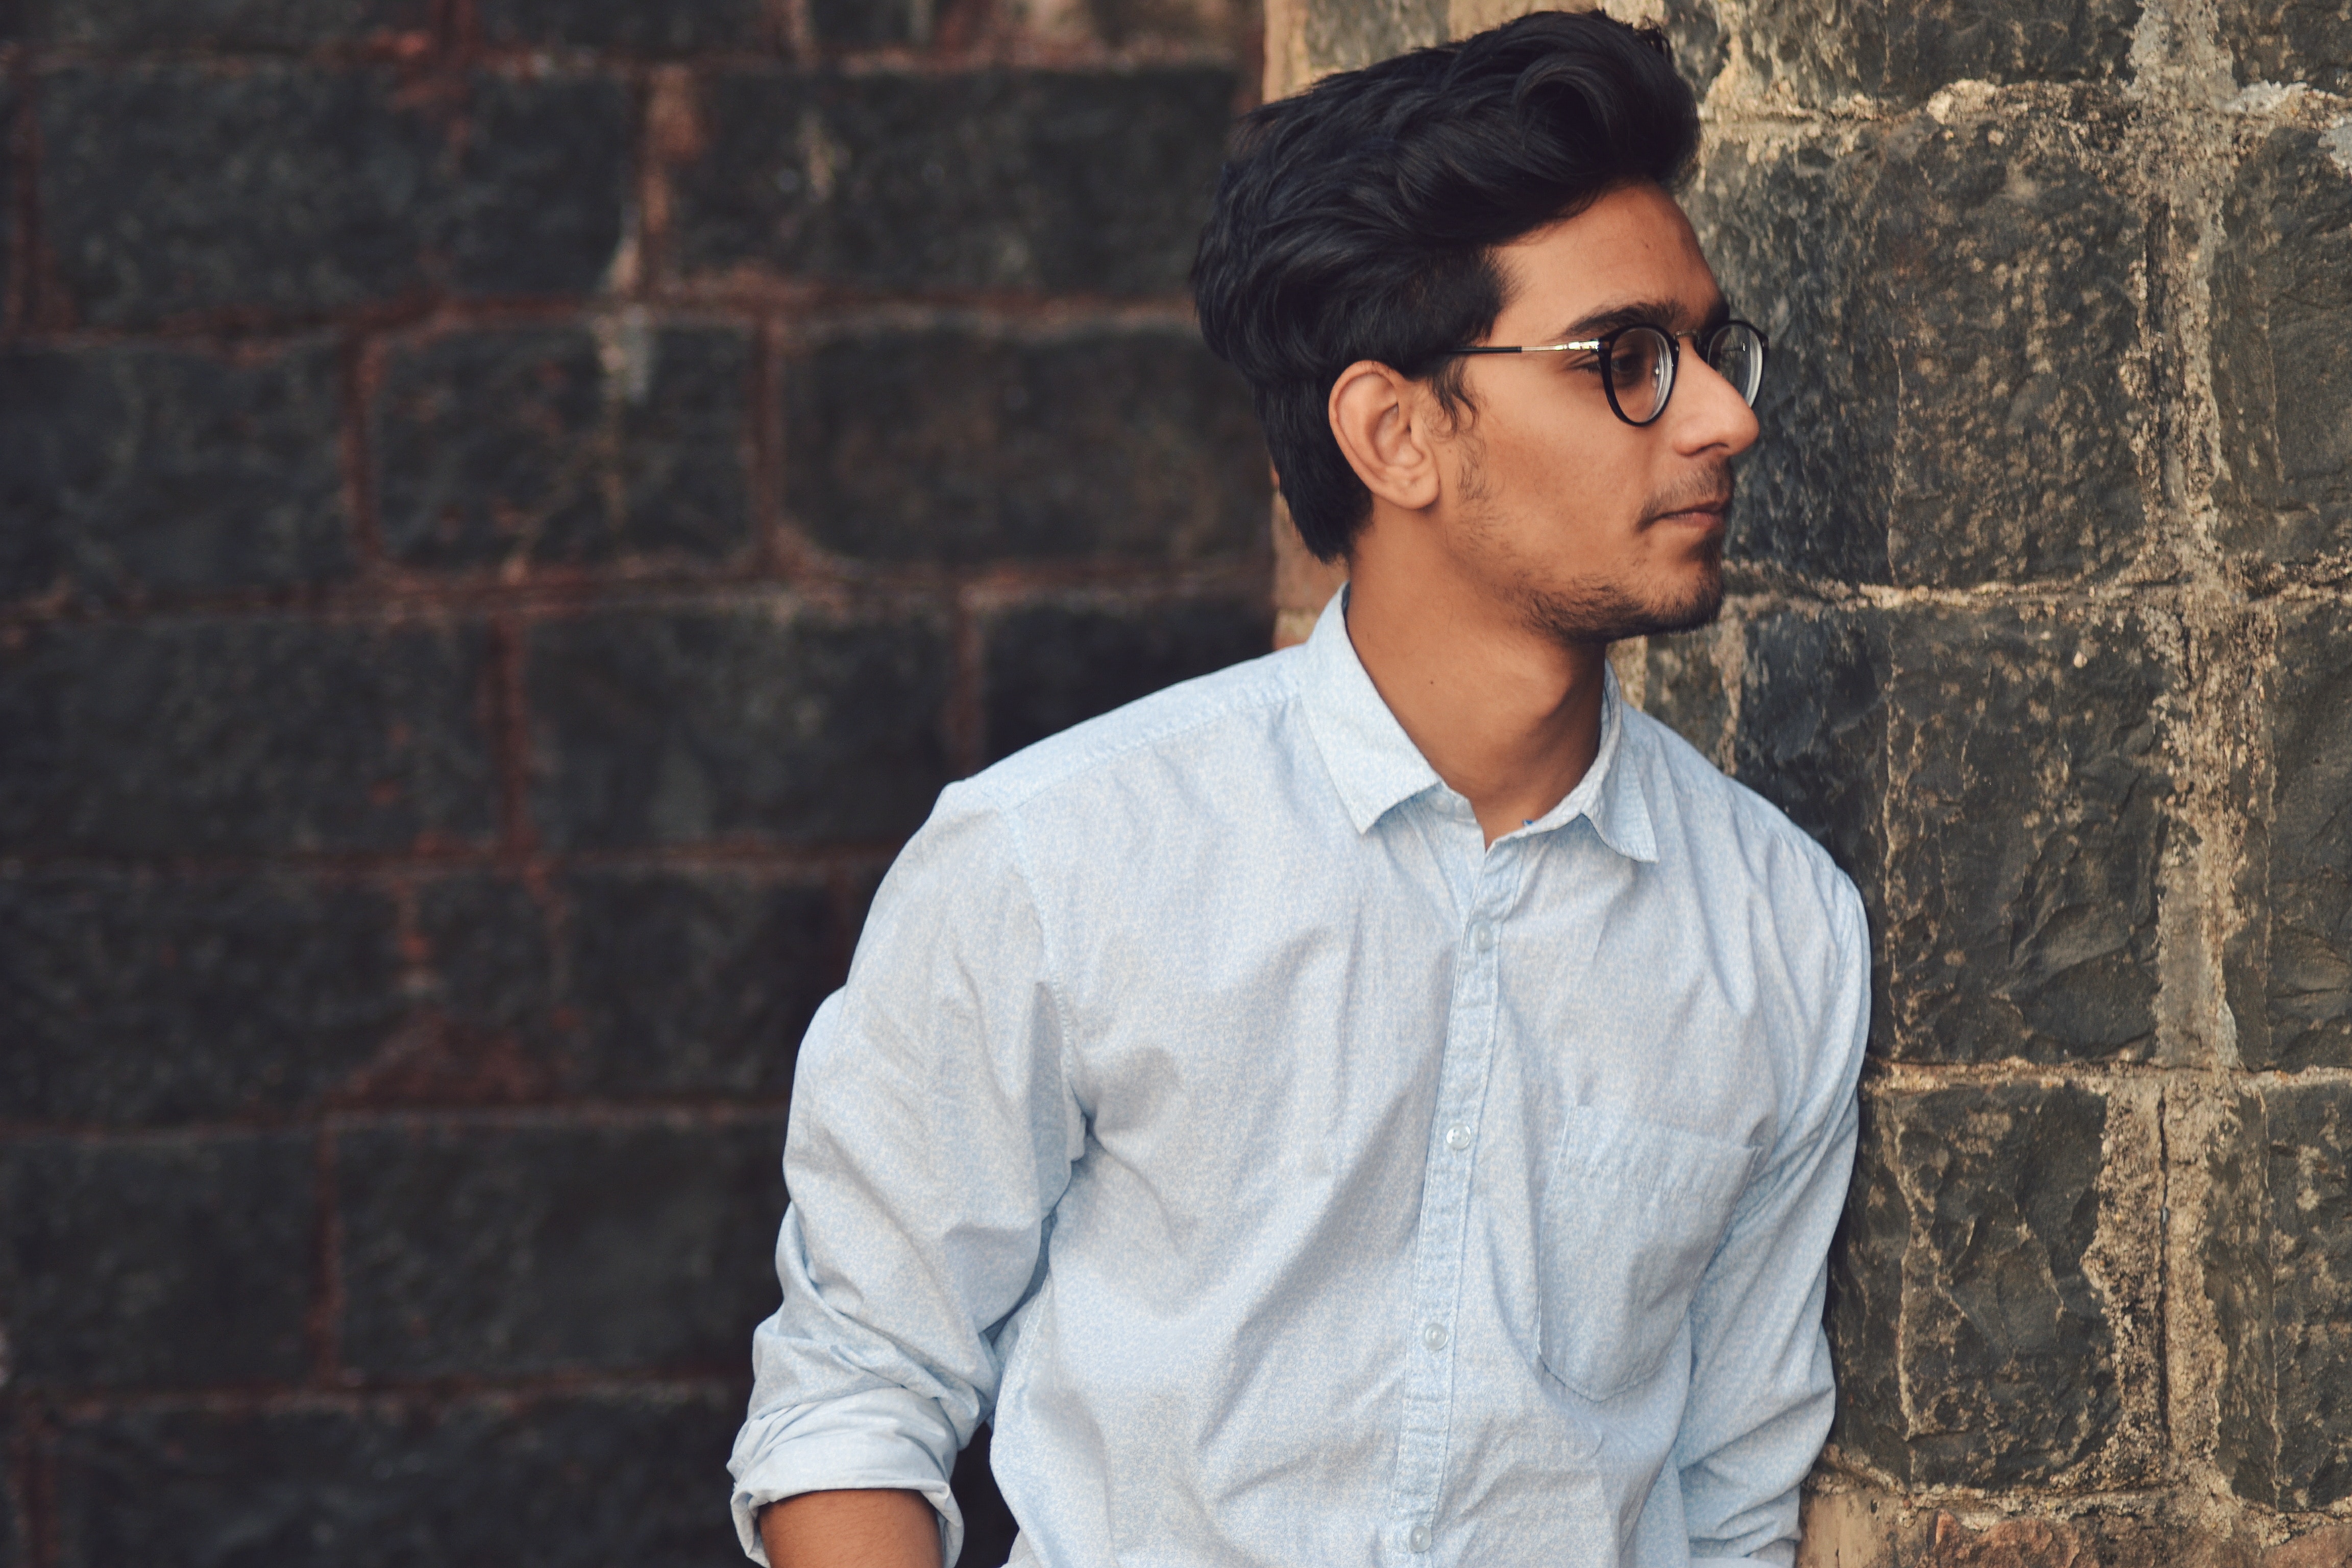
eyewear, vision care, glasses, photography, sunglasses, cool, fashion, gentleman, formal wear, denim, textile, dress shirt, suit, facial hair, jeans, girl, portrait, neck